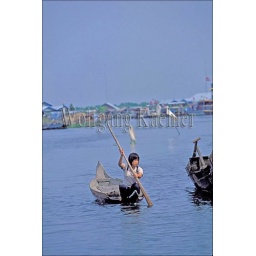
Cambodia, near siem reap, tonle sap lake, girl in boat